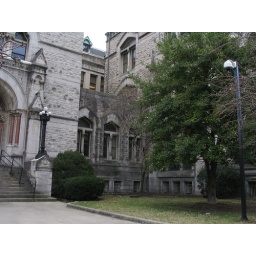
First federal building built in Nashville, TN. It is now used as office space. Very impressive building.